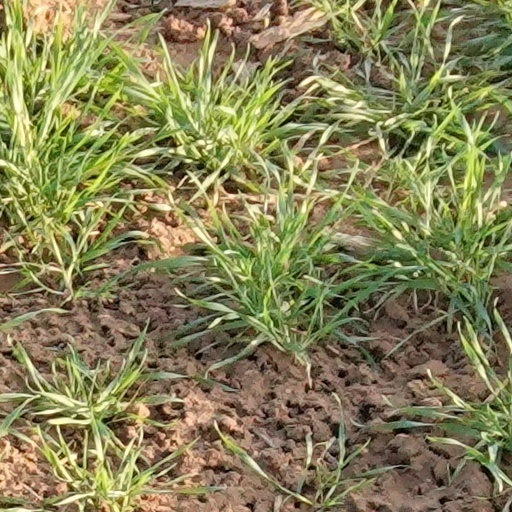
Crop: wheat